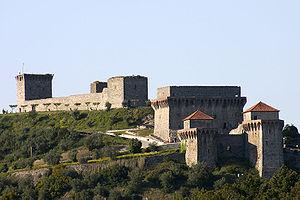
Ourém est une ville portugaise se trouvant dans le district de Santarém. La ville de Ourém contient deux freguesias incluses dans son agglomération urbaine de 12 994 habitants. Ourém est une ville florissante, vieille et moderne, avec de larges avenues. La ville abrite le tribunal de son district.
Cet article recense les monuments nationaux du district de Santarém, au Portugal.